Bronopol

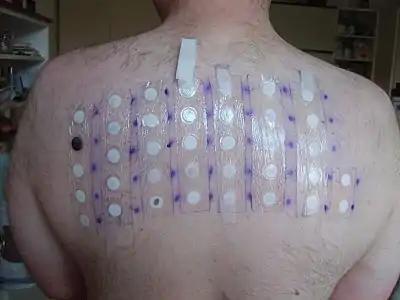
Patch test

In 2005–2006, it was the 15th-most-prevalent allergen in patch tests (3.4%) of people with suspected allergic contact dermatitis. It is used as a substitute for formaldehyde, a disinfectant and preservative, in solvents. It is prevalent in skin and personal care products and topical medications.